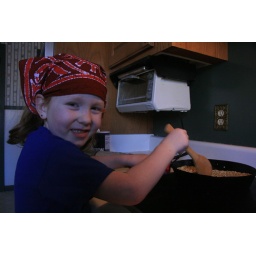
Yes, by baking them in the oven with butter &amp;amp; water like a pilaf.